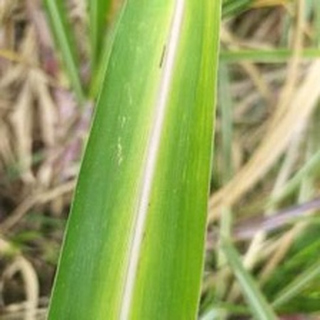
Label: sugarcane_yellow_leaf_disease